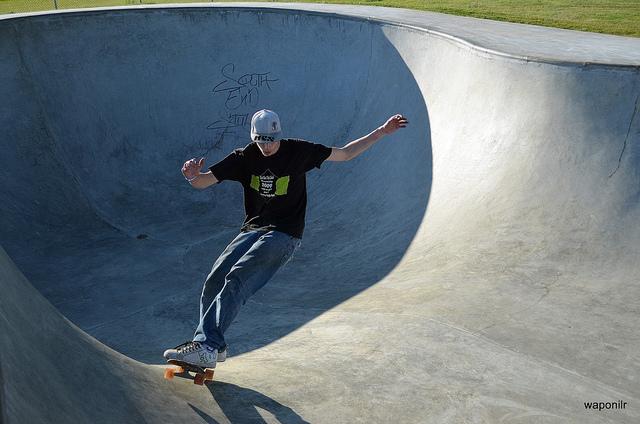
there is a an riding a skateboard in a ramp